Javier Torres (dancer)

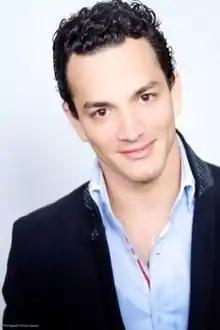

Javier Torres (born, December 14, 1982) is a ballet dancer from Cuba known for dancing for Ballet Nacional de Cuba and Northern Ballet.